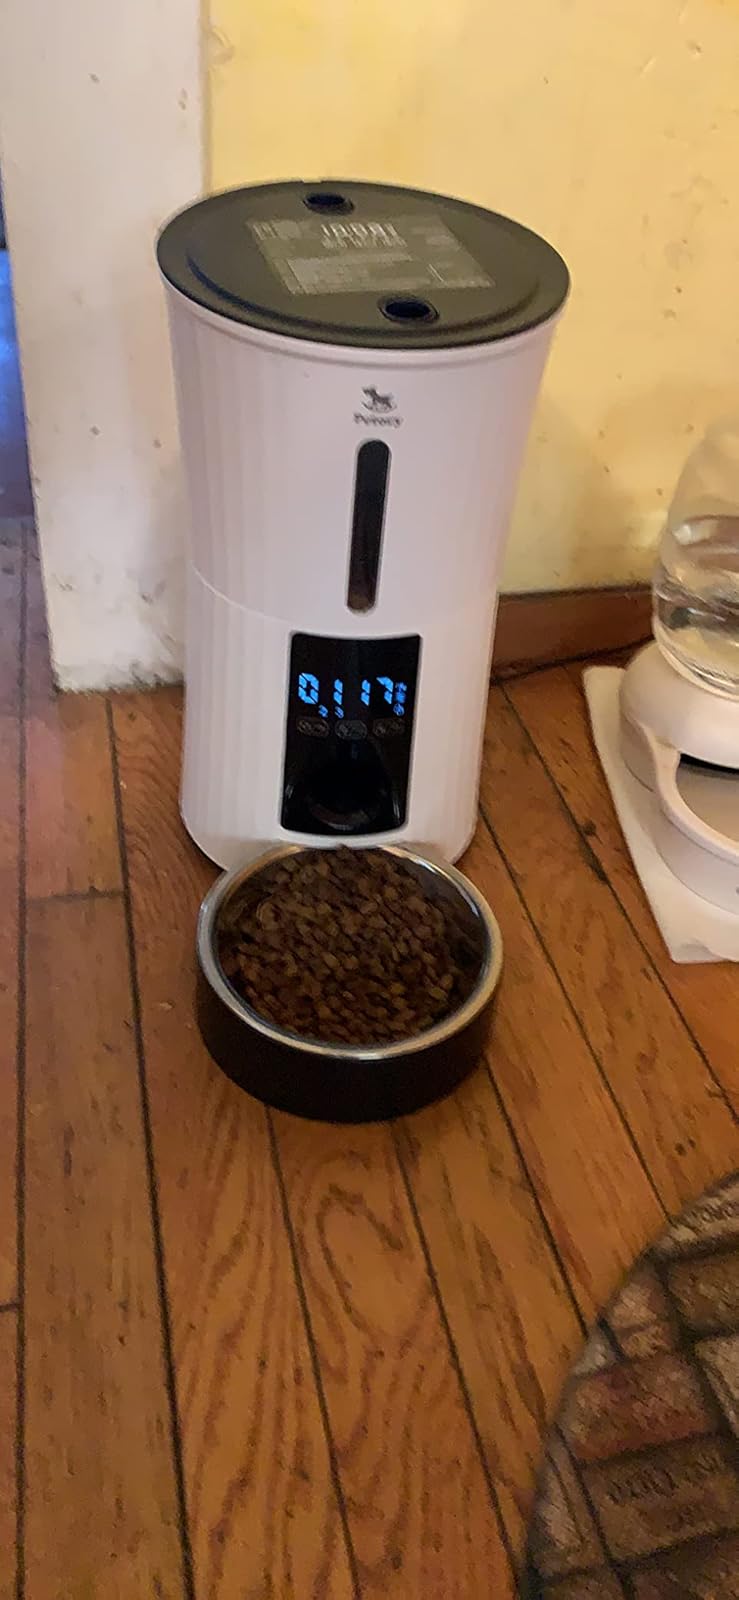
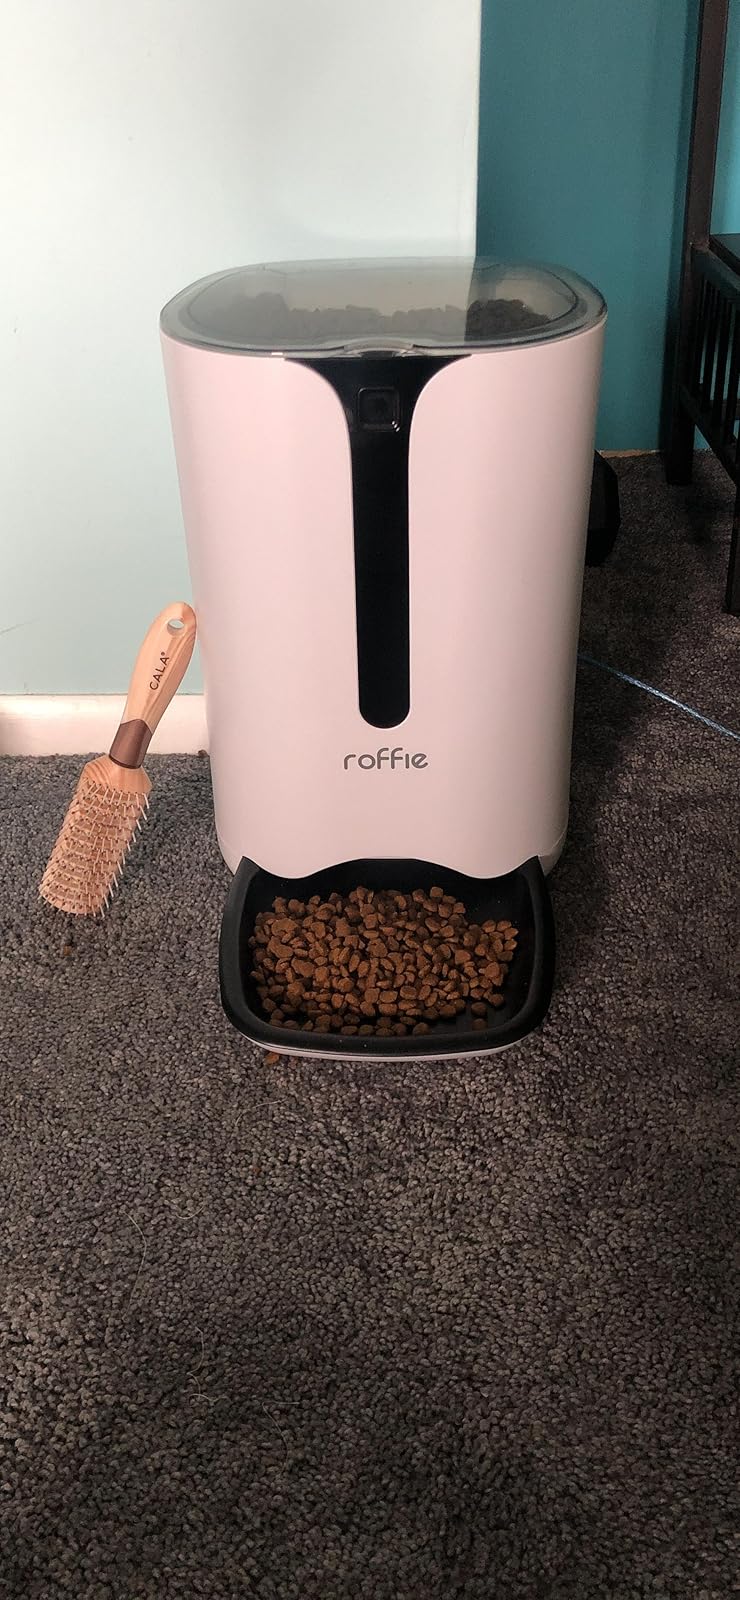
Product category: items_feeder
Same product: no